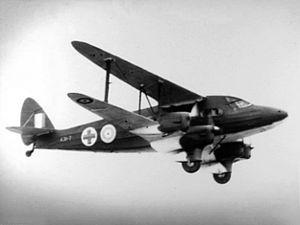
Les services médicaux aériens désignent l'ensemble des moyens aériens utilisés pour déplacer des patients vers et depuis des établissements de santé et des lieux d'accident. Le personnel fournit une gamme complète de soins préhospitaliers et d'urgence à tous types de patients lors d'opérations d'évacuation sanitaire ou de sauvetage aéromédical à bord d'hélicoptères et d'avions à hélices ou à réaction.